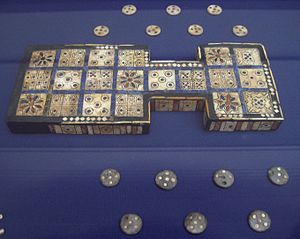
Kongespillet fra Ur
Spillet på British Museum.
Kongespillet fra Ur er det spil, der blev fundet i kongegravene i Ur i 1920'erne.